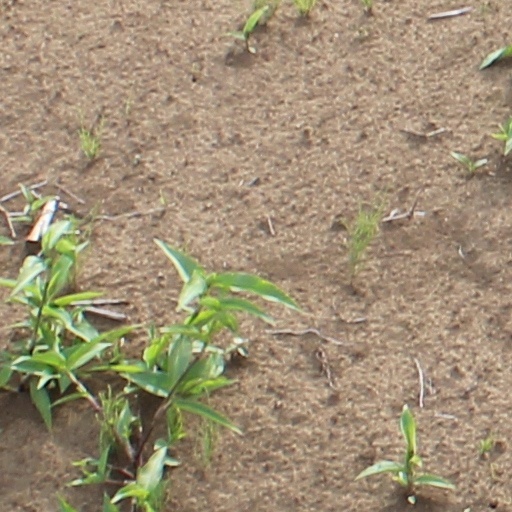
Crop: wheat